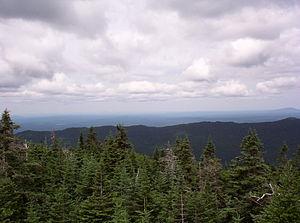
Le massif du Mont-Mégantic, situé dans le sud-ouest du Québec, est l'une des neuf collines montérégiennes, celle qui est le plus à l'est. Le mont Mégantic se situe au centre du massif. Il est entouré de vallées délimitées par le mont Victoria, les montagnes de Franceville, la montagne Noire, le Pain de Sucre, la montagne des Cohoes, le mont Notre-Dame et le mont Saint-Joseph.